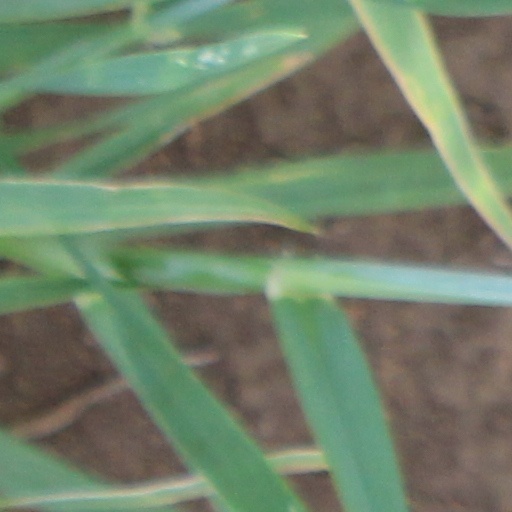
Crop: wheat